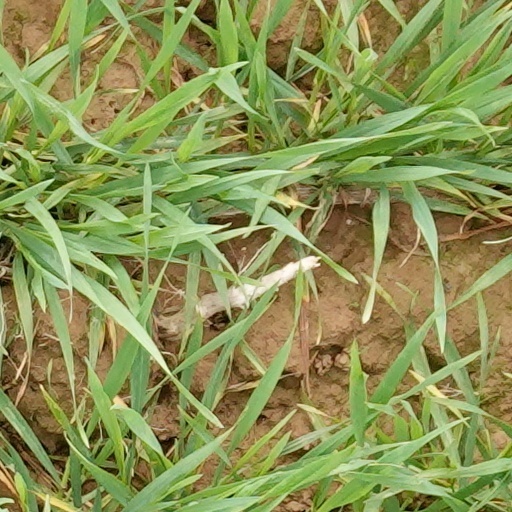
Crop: wheat